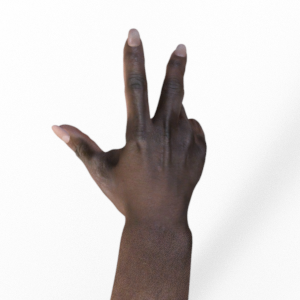
Label: scissors